Eric Radford

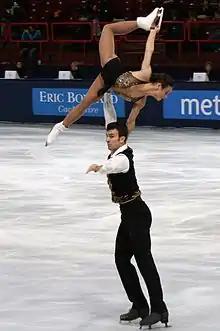
Duhamel and Radford in 2011

"GP: Grand Prix; CS: Challenger Series; JGP: Junior Grand Prix"